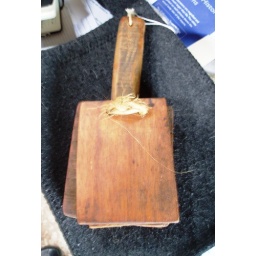
A wooden bird scarer. It is in the Museum of Country Bygones, Marton, Warwickshire.